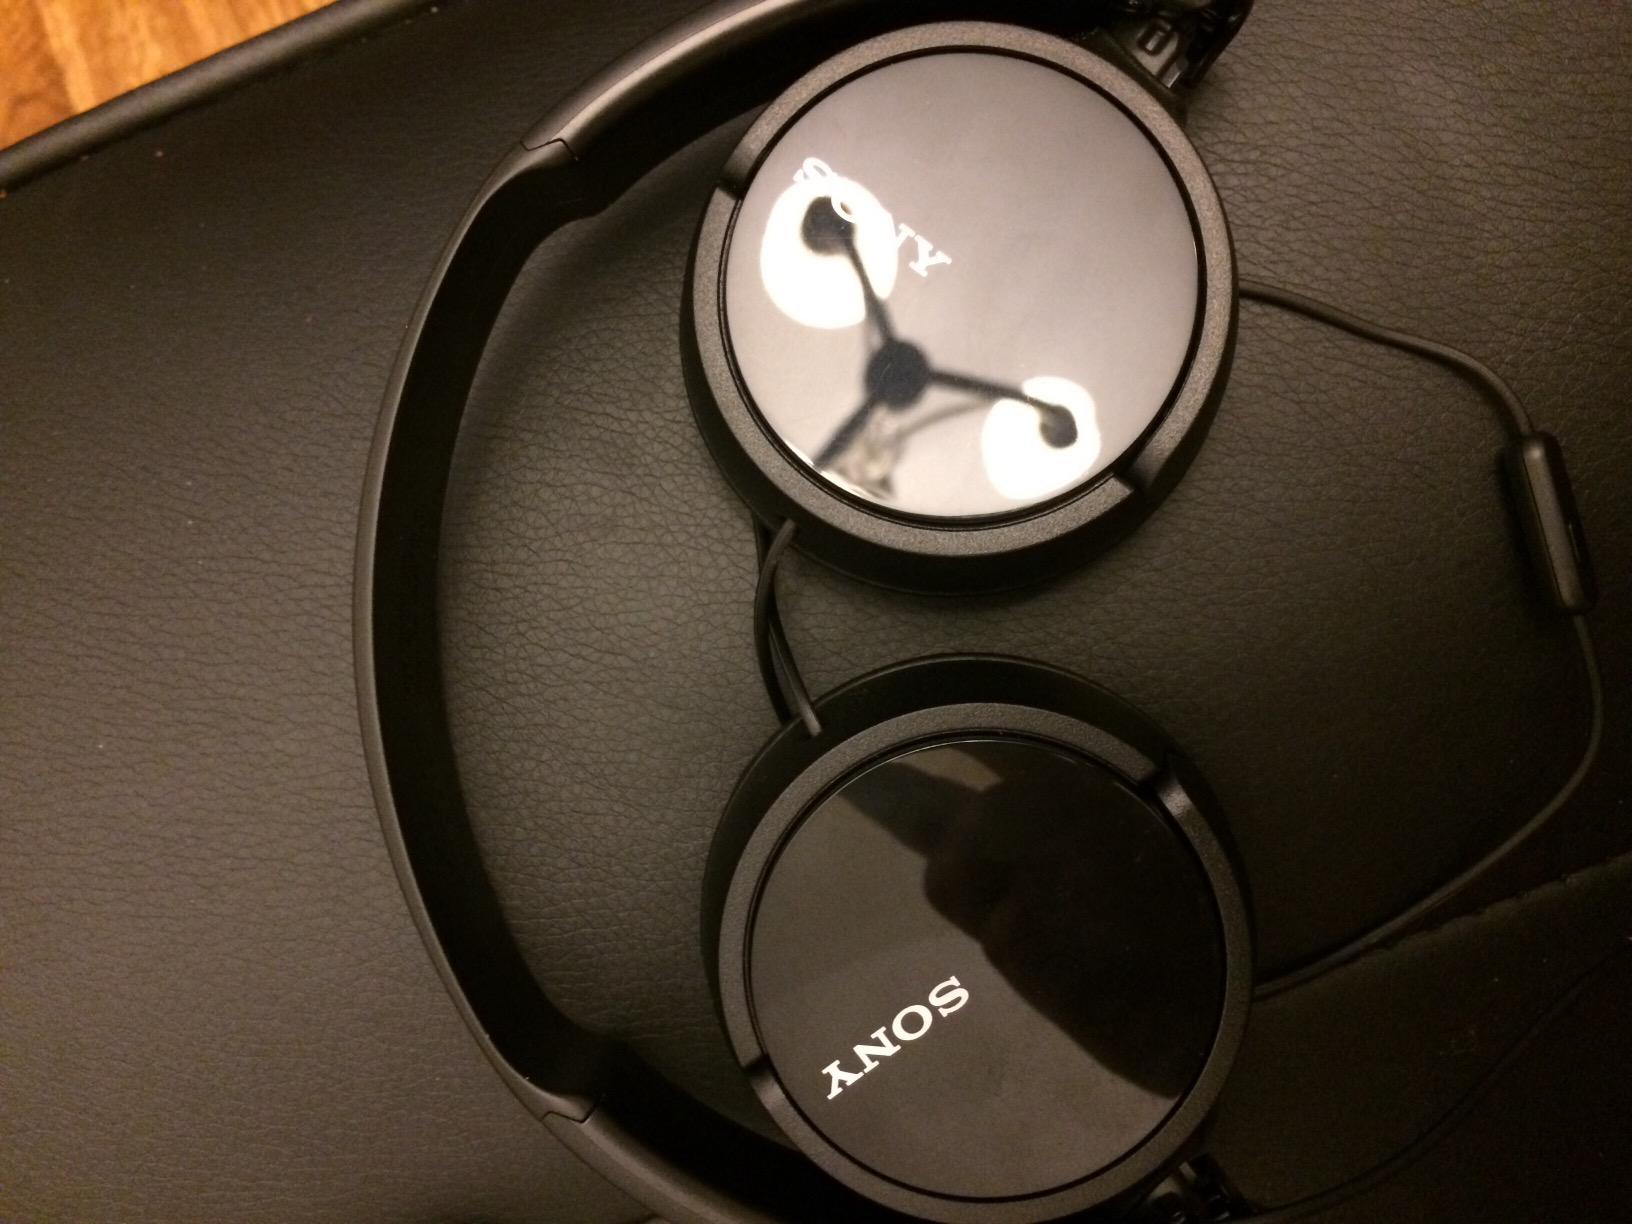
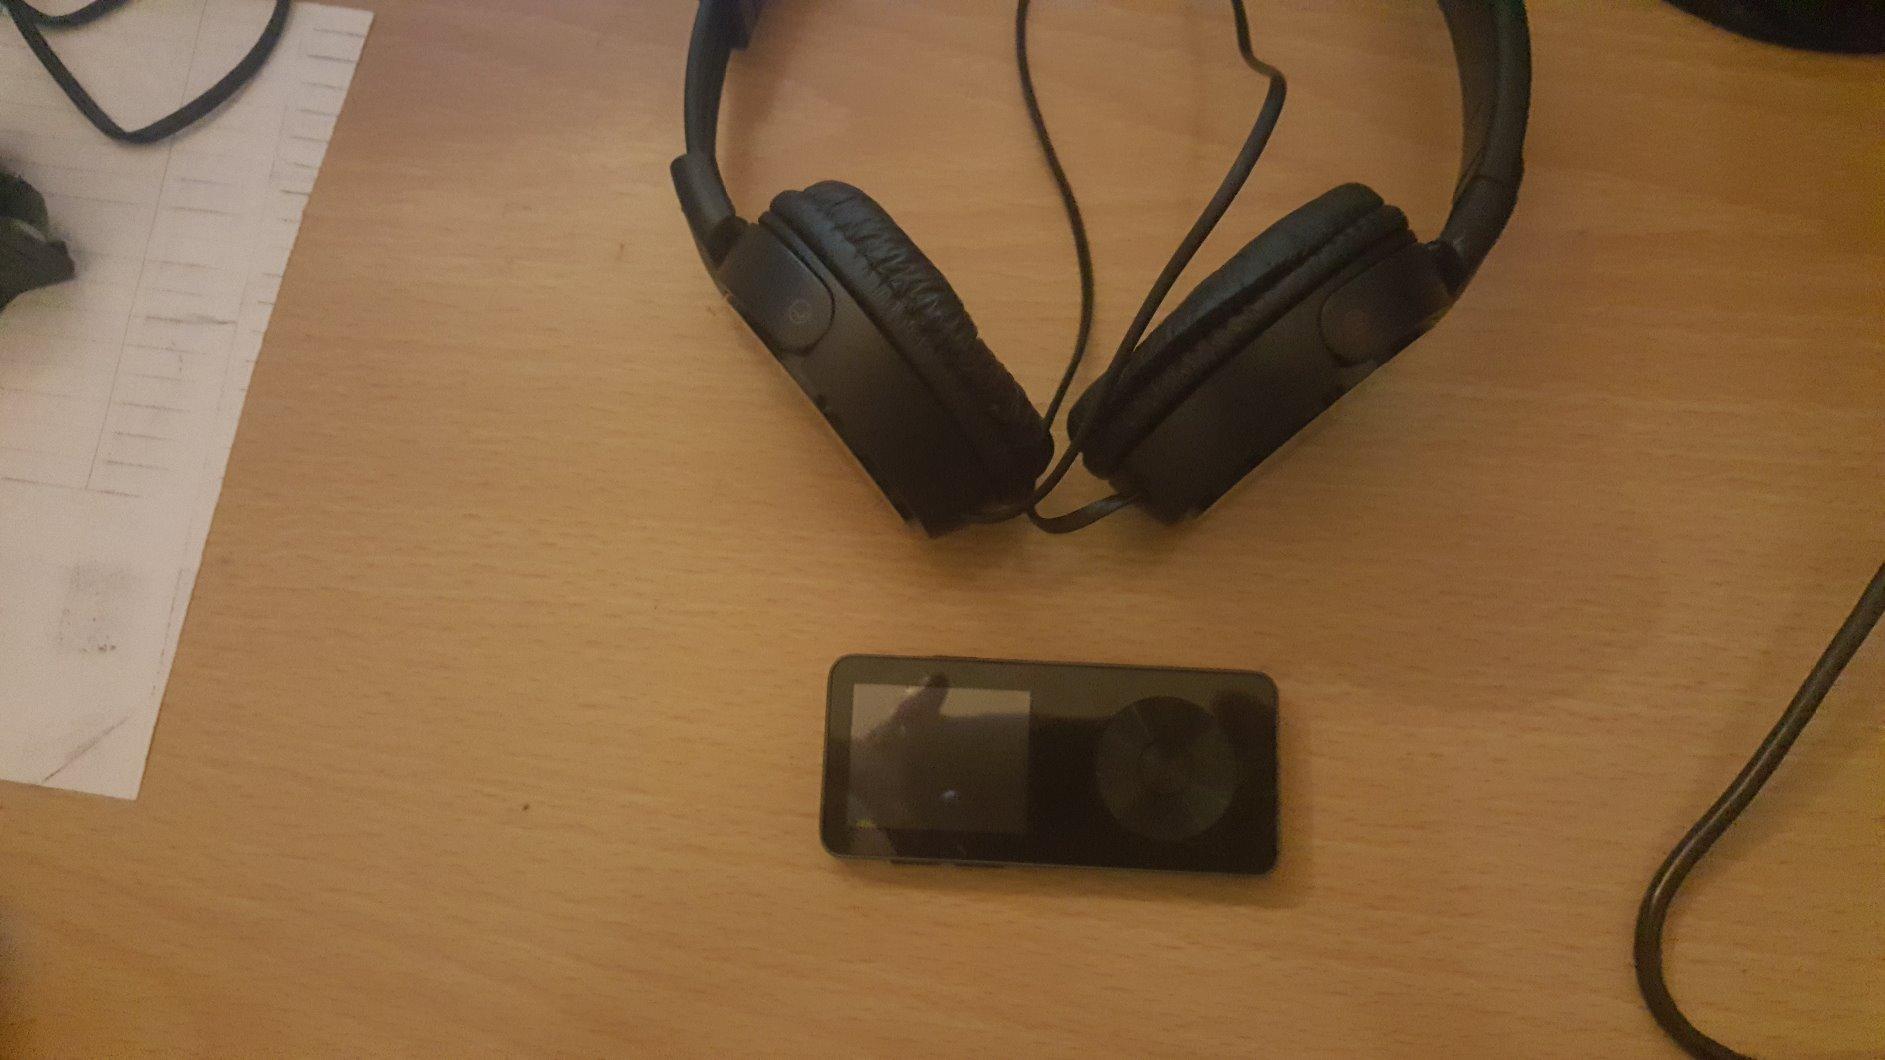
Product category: headphones
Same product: no